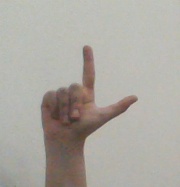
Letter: laam